Steven Lindsey

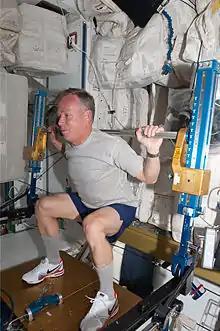
Lindsey exercises aboard the International Space Station during STS-133

Lindsey has flown five missions in space for NASA. He served as pilot of STS-87 (1997) and STS-95 (1998) and commander of STS-104 (2001), STS-121 (2006) and STS-133 (2011).